Luther Prentice Bradley

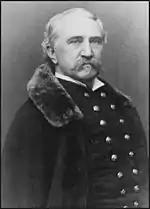
Bradley in later life

Bradley left the volunteer army at the end of the Civil War in 1865. He was appointed Lieutenant Colonel of the newly formed 27th US Infantry on July 28, 1866. He married Ione Dewey in 1867. He became Colonel in 1879. Dewey accompanied him to various locations in the Indian Country from the beginning of their marriage until 1886. He was involved in the construction of several western forts used during the Indian Wars. He also attended the Centennial Exposition in 1876 as an official attendee for the Army.